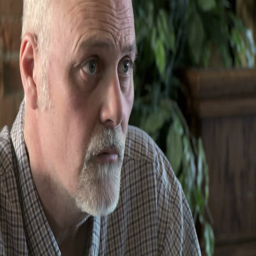
big close up of man sitting at a table in a bar , drinking beer